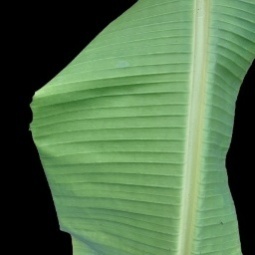
Label: Healthy